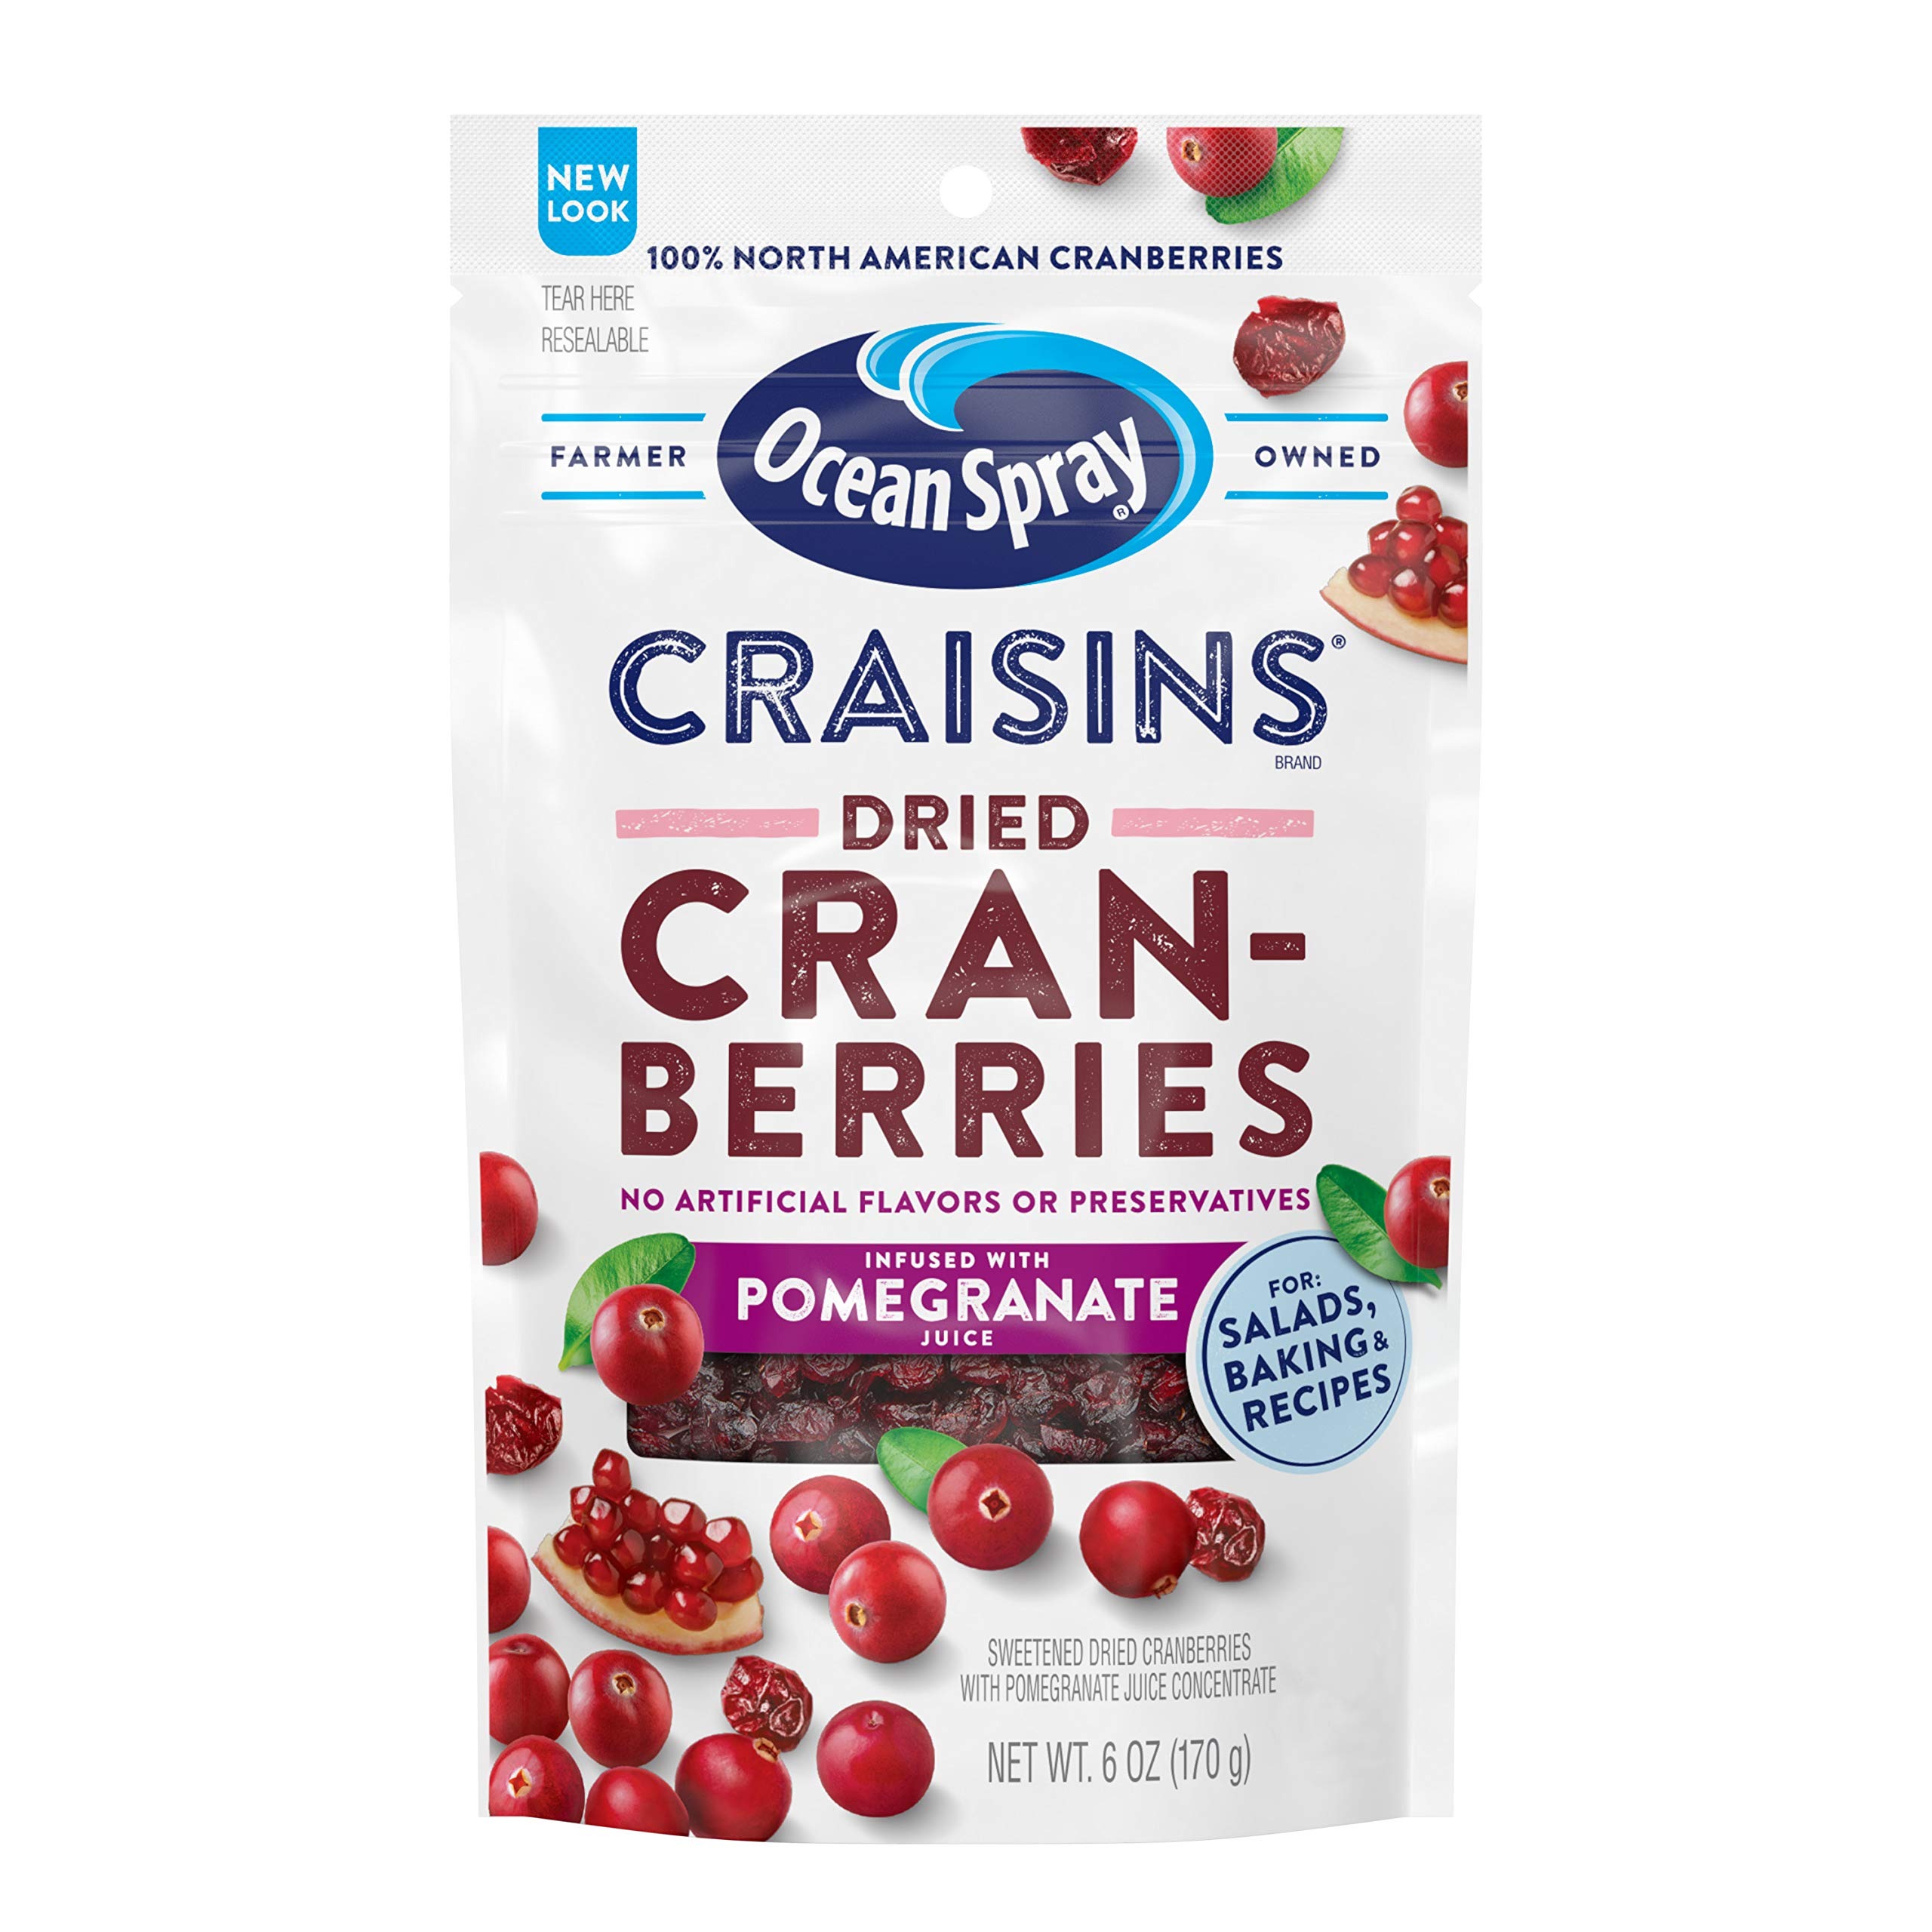
Item Name: Ocean Spray Craisins Dried Cranberries, Pomegranate, 6 Ounce
Bullet Point 1: Made with real fruit
Bullet Point 2: Good source of fiber
Bullet Point 3: 1/2 cup of fruit in every serving
Bullet Point 4: 25 percent of your daily recommended fruit needs in every serving
Value: 6.0
Unit: Ounce

Price: 1.88